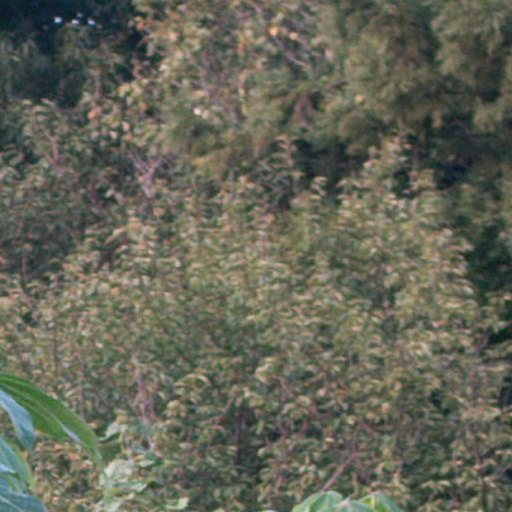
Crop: cassava